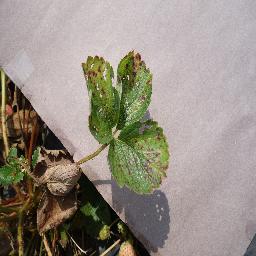
Label: Strawberry___Leaf_scorch